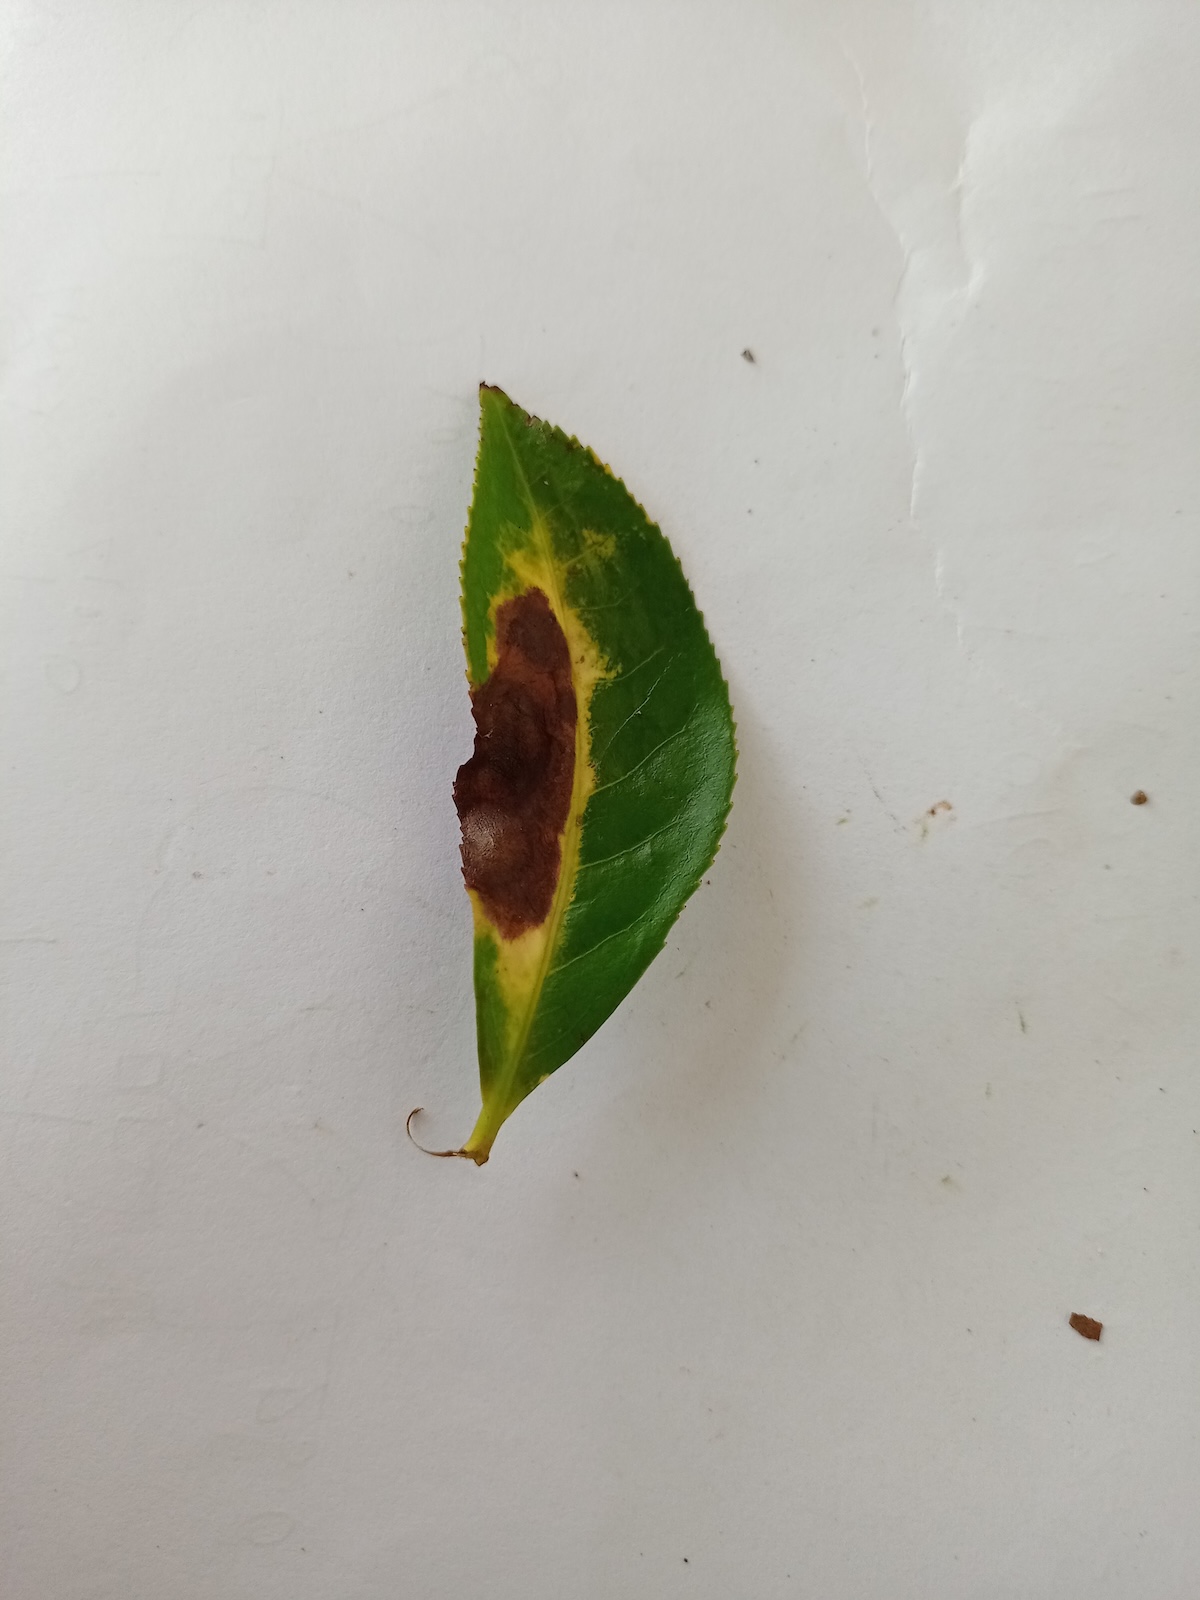
Label: Gray Blight